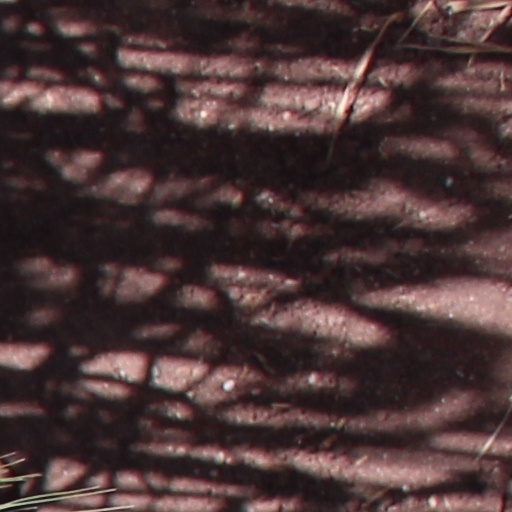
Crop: wheat